Novgorod Slavs

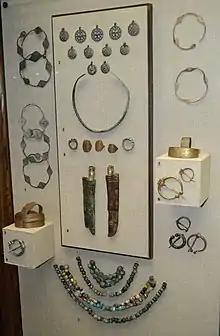
Jewelry of the Novgorod Slovenes

The Novgorod Slavs, Ilmen Slavs ("Il'menskiye slovene"), or Slovenes (not to be confused with the South Slavic Slovenes) were the northernmost tribe of the Early Slavs, and inhabited the shores of Lake Ilmen, and the river basins of the Volkhov, Lovat, Msta, and the upper stream of the Mologa in the 8th to 10th centuries. The Slovenes were native to the region around Novgorod. There is a belief among researchers that Novgorod is one of the regions which were the original home / Urheimat of the Russians and the Slavic tribes.